Newell's Old Boys

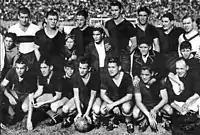
The team that debuted in Primera División in 1939

In 1939, Newell's asked the Argentine Football Association to play in the Primera División championship. The AFA accepted the request, so Newell's played its first tournament in 1939, along with Rosario Central which was also added to the competition. Despite playing in the national tournaments, Newell's continued participating in the regional leagues of Rosario, but with youth amateur players. Newell's debuted in the AFA tournaments on 19 March 1939, defeating San Lorenzo by 2–1. The line-up was: Heredia; Gilli, Soneyro; Sisniega, Perucca, Reynoso; Belén, Fabrini, Gómez, Franco, Sánchez.